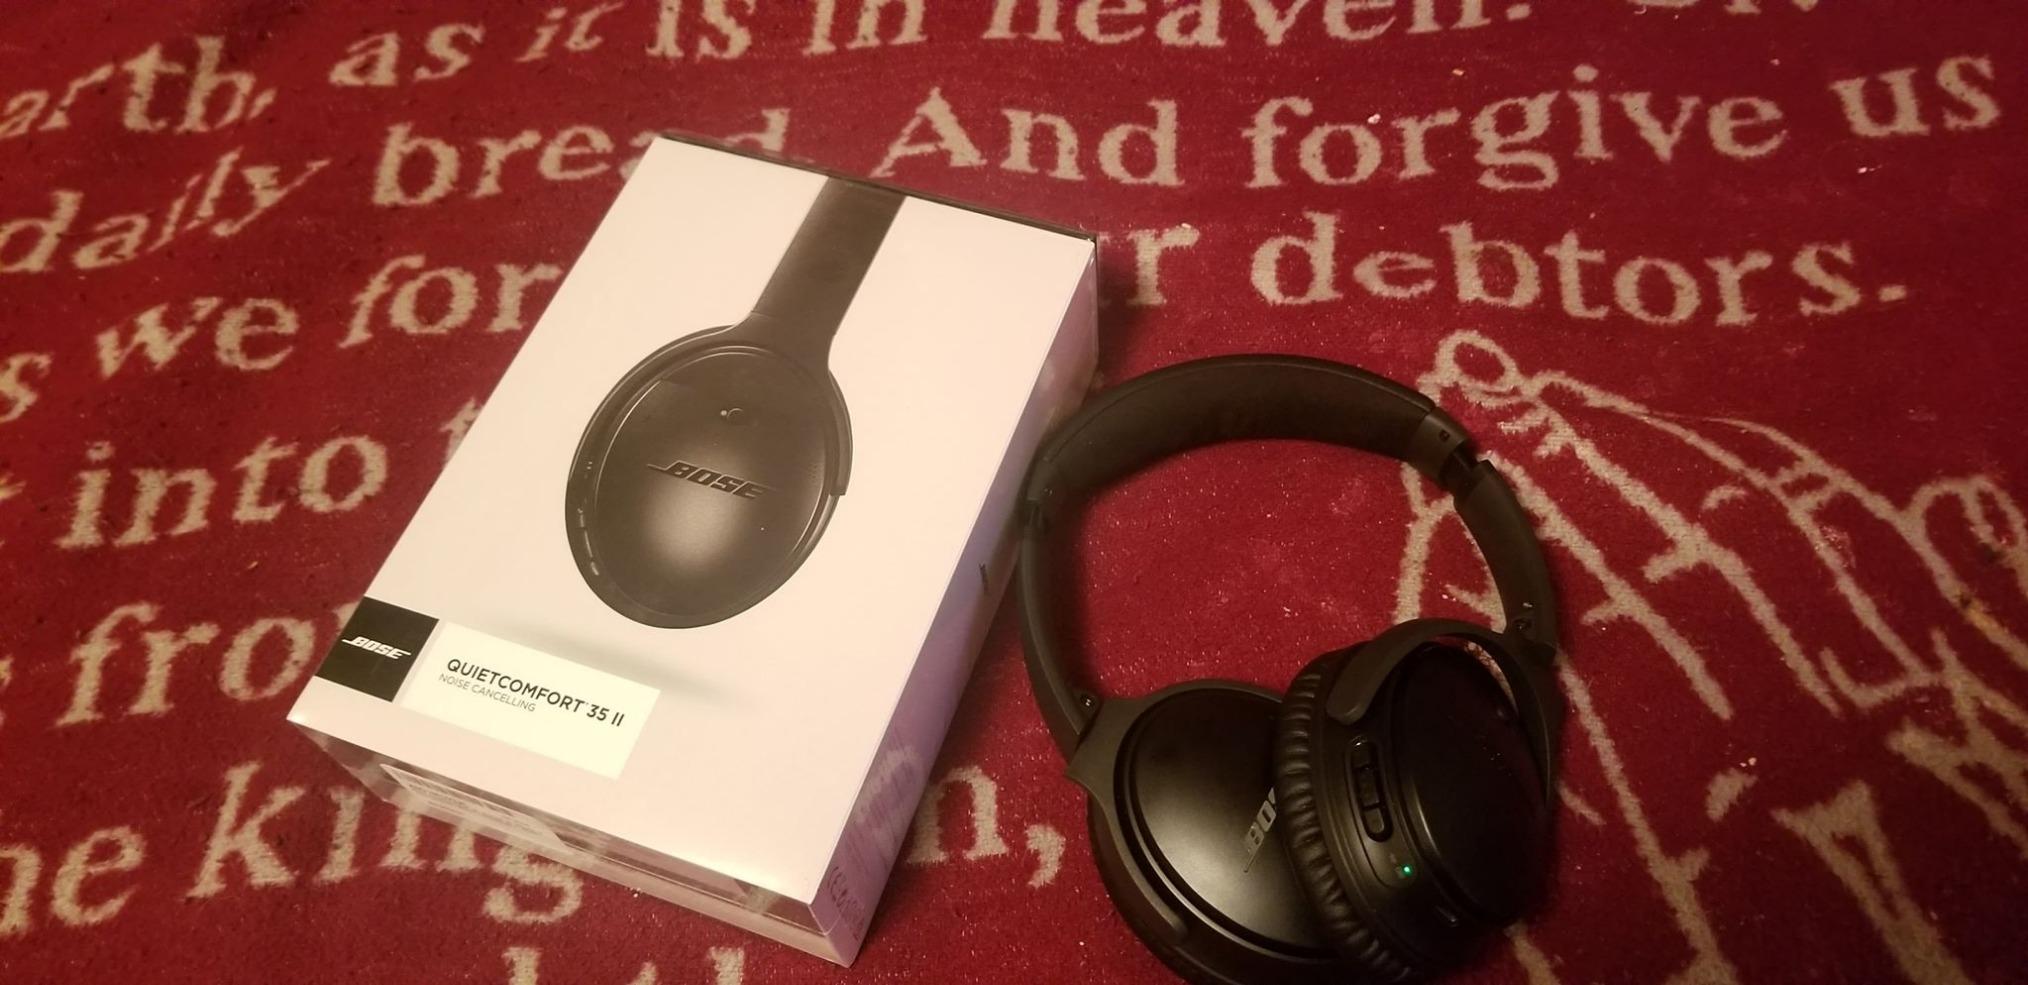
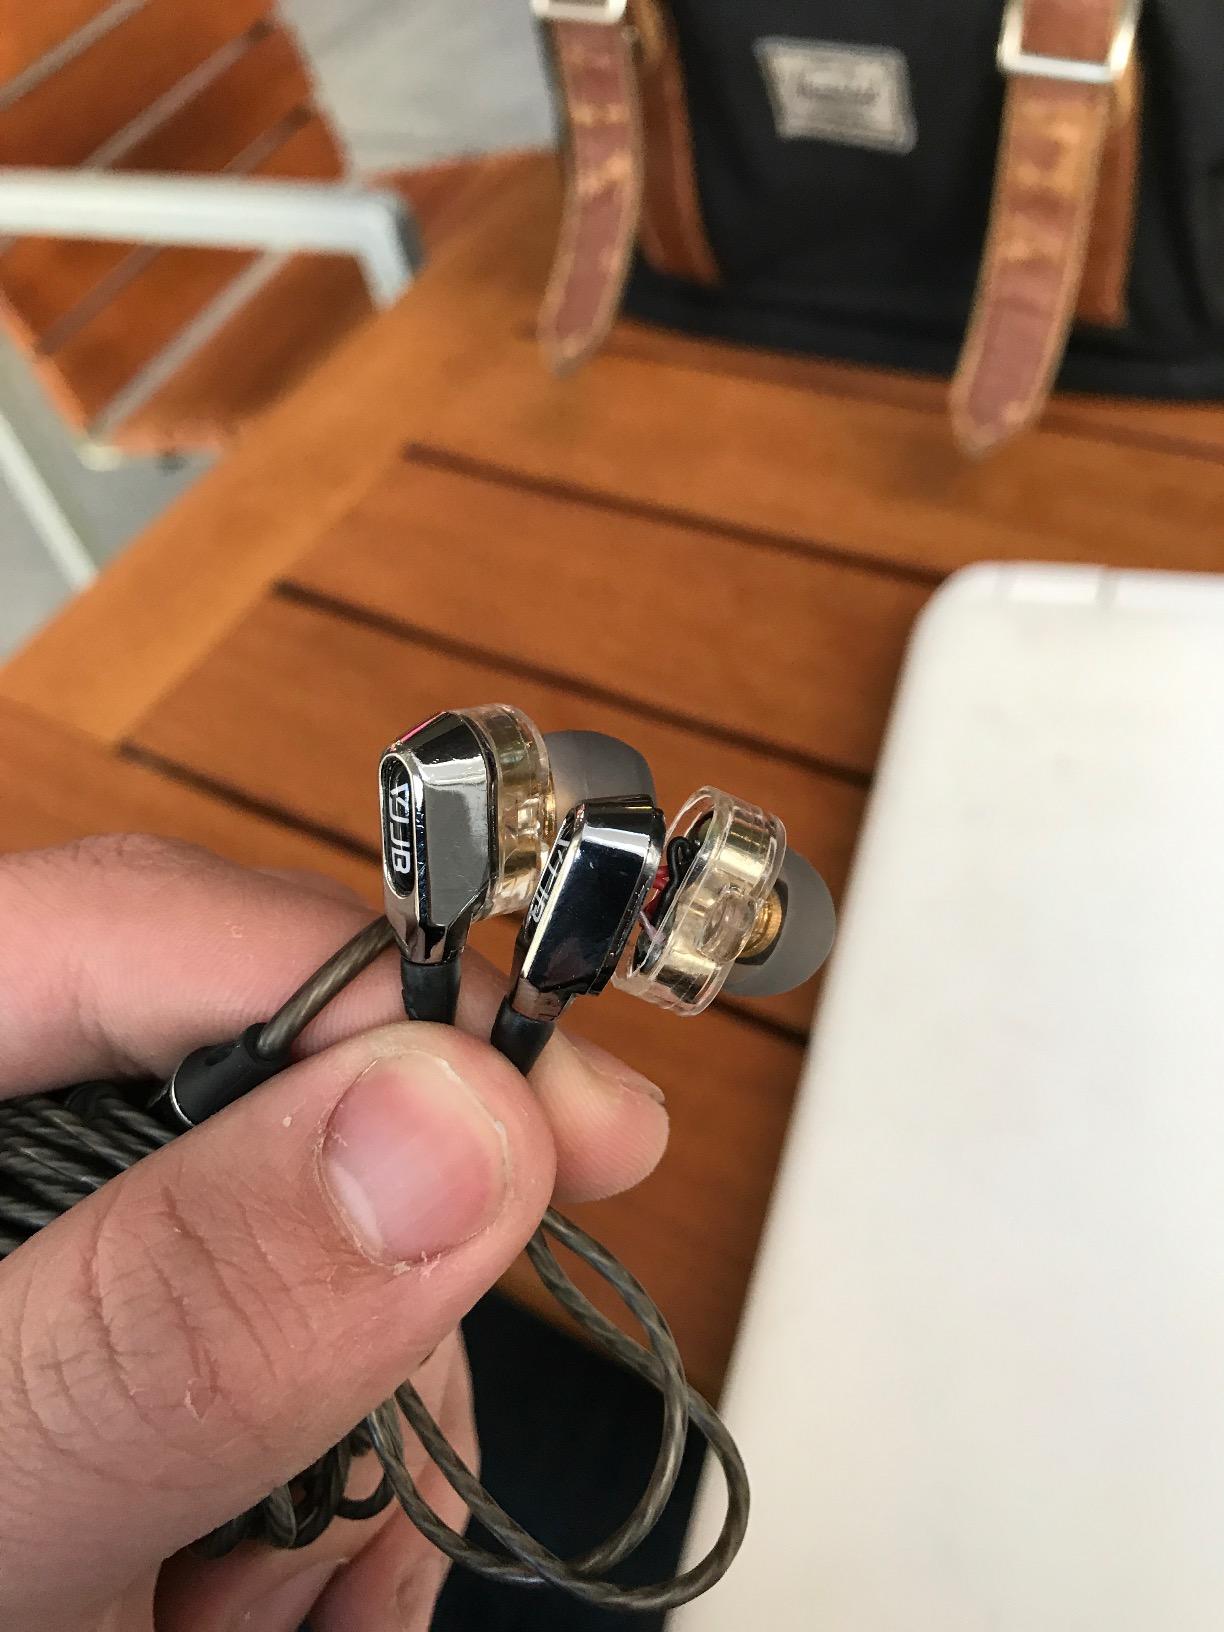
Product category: headphones
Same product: no